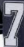
Number: 7